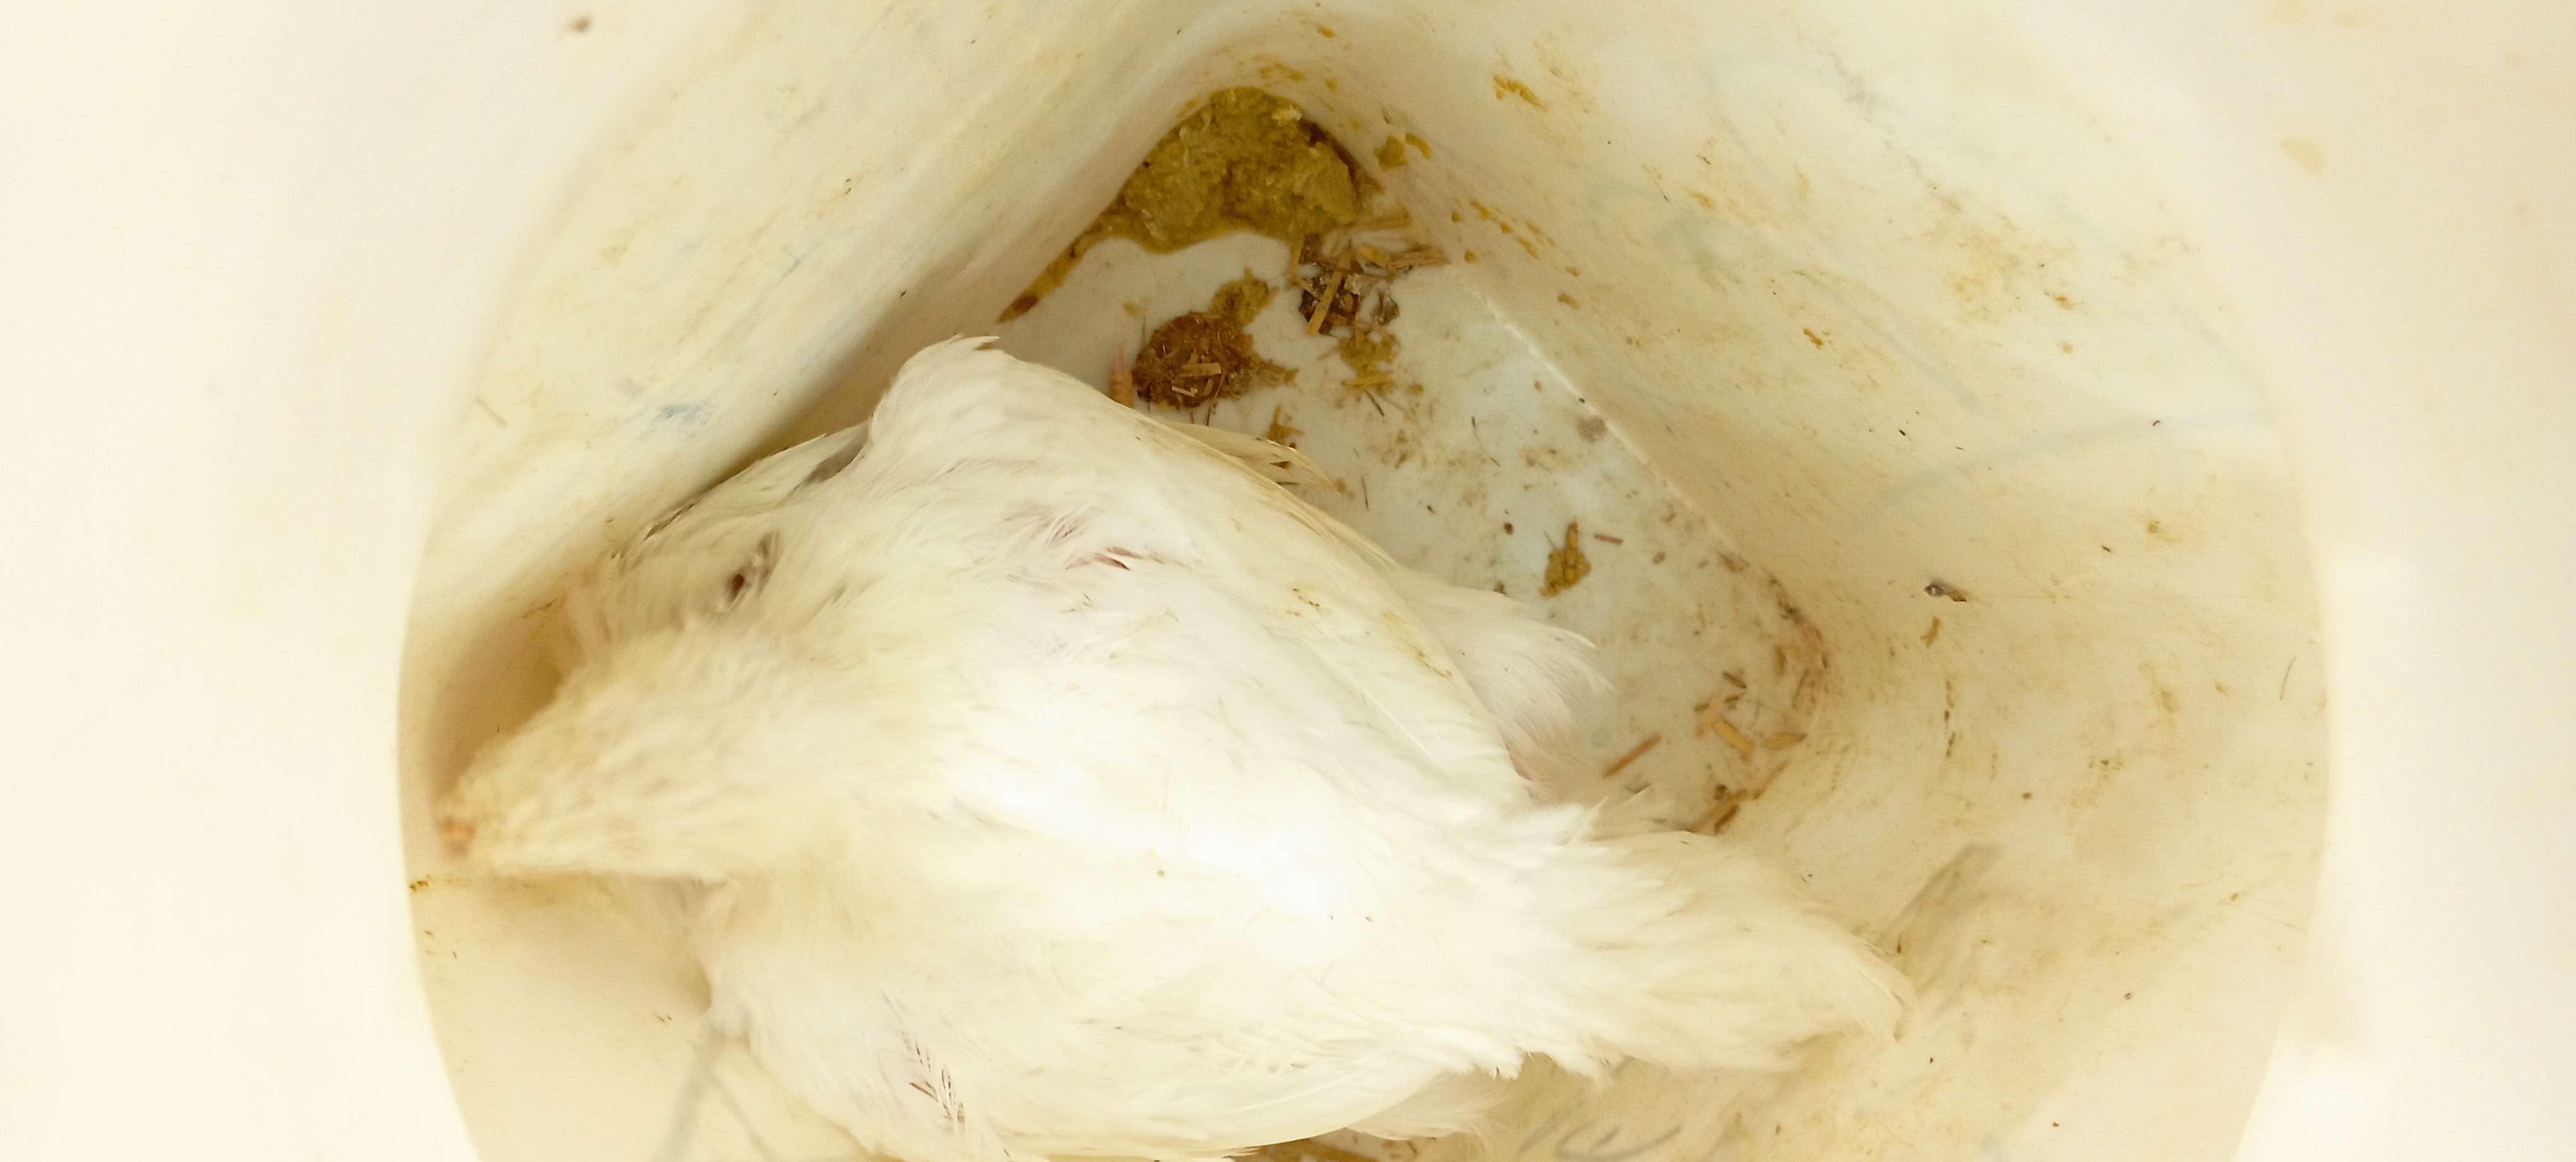
Weight: 1454 g